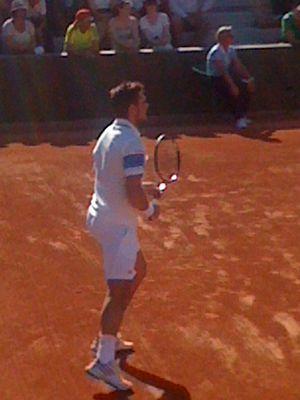
Le joueur suisse Stanislas Wawrinka à Roland Garros en 2011, match contre Thomas Schoorel remporté en 3 sets sur le court n°2 le mercredi 25 mai 2011.
Stanislas Wawrinka, également connu sous la forme abrégée Stan Wawrinka, né le 28 mars 1985 à Lausanne, est un joueur de tennis suisse, professionnel depuis 2002.